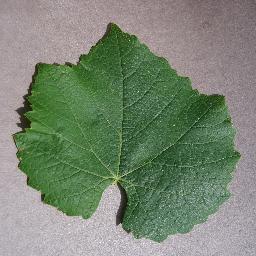
Label: Grape___healthy